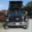
Label: truck